Leitha

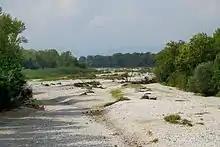
Dried-up streambed of Leitha near Bad Erlach

Between Seibersdorf and Hof am Leithaberge, most of the water in the Leitha is removed for this purpose. From there on, the Leitha usually runs dry, unless its flow further upstream is abnormally high. Downriver from Katzelsdorf the river bed is almost completely dry as well.